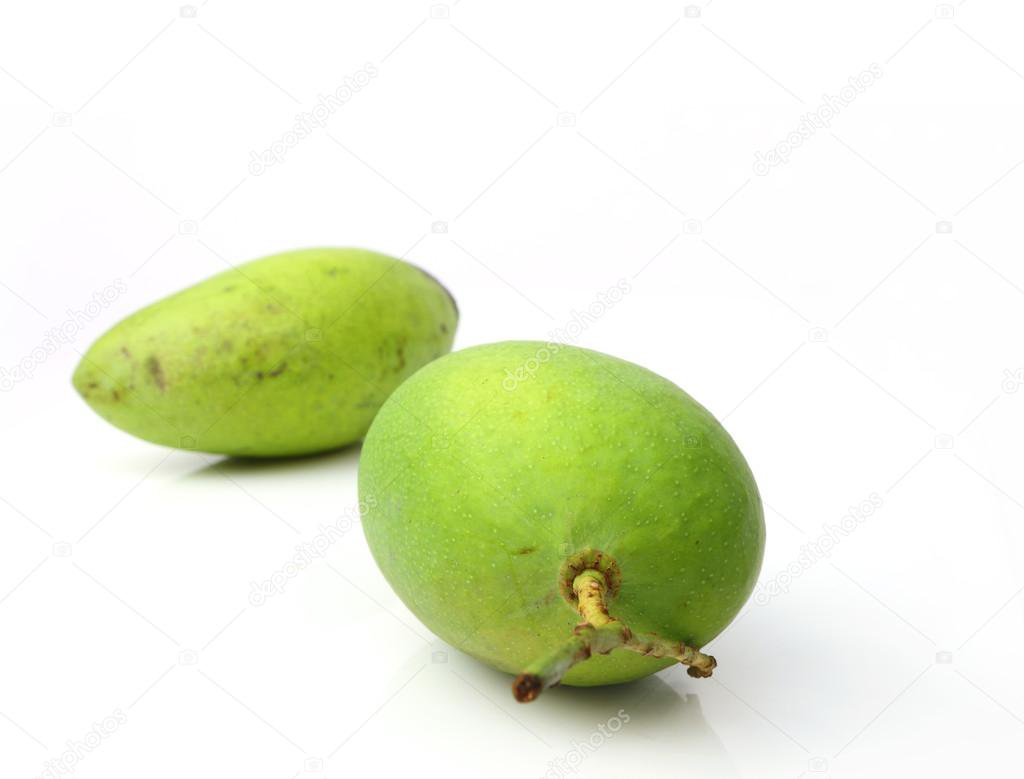
Label: Mango